Broadway Rag

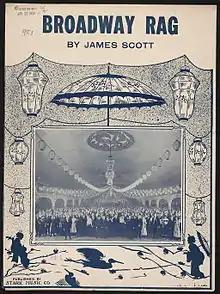

"Broadway Rag" is a rag composed by James Scott and published as sheet music by Stark Music in 1922.